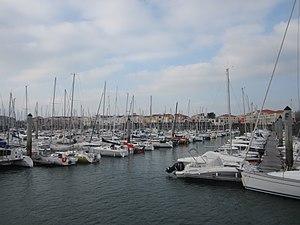
Port Olona est le port de plaisance de la ville des Sables-d'Olonne.